Tomás Rincón

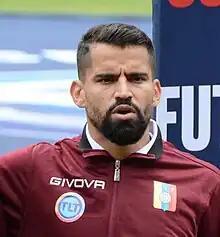
Rincón lining up for Venezuela in 2019

Tomás Eduardo Rincón Hernández (born 13 January 1988) is a Venezuelan professional footballer who plays as a defensive midfielder for Campeonato Brasileiro Série A side Santos and captains the Venezuela national team.